Erinsborough High Fire

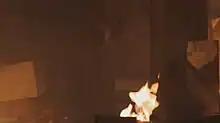
During the Erinsborough High fire, Brad Willis (Kip Gamblin) chooses to save his lover, Lauren Turner (Kate Kendall), over his wife, Terese Willis (Rebekah Elmaloglou), climaxing a love triangle storyline.

The "Erinsborough High Fire" is a storyline from the Australian television soap opera "Neighbours" that ran on 20 and 21 October 2015, airing over episodes 7237 and 7238. These episodes were broadcast on 4 and 5 November 2015 in the United Kingdom. The storyline sees the fictional Erinsborough High School engulf in a deliberately-lit fire, which leads to a long arson mystery. Involving half the cast, the storyline was "Neighbours" big stunt event of the year and came about when Paul Robinson (Stefan Dennis) sells the school to Eden Hills Grammar for it to be closed, causing the staff and the students to protest in a school sleep-out. Many characters' have their storylines climaxed whilst being trapped in the fire, including the love triangle between Brad Willis (Kip Gamblin), Lauren Turner (Kate Kendall) and Terese Willis (Rebekah Elmaloglou) when Brad chooses to save Lauren over Terese. Expecting mother Amber Turner (Jenna Rosenow) and Susan Kennedy (Jackie Woodburne) are trapped in a classroom during the fire when Amber goes into labour and the two are forced to decide whether to "fight or flight" in "genuinely frightening" scenes.